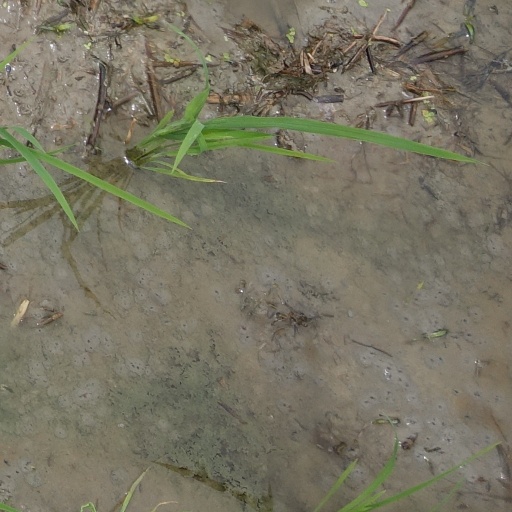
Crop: rice